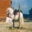
Label: horse